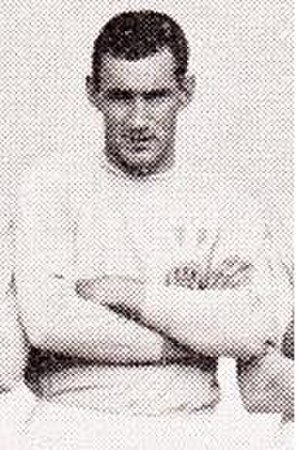
Krister Kristensson
Krister Kristensson er en svensk tidligere fodboldspiller og -træner, der mellem 1967 og 1972 spillede 38 kampe for Sveriges landshold. Han deltog ved VM 1970 i Mexico, men kom dog ikke på banen i turneringen.